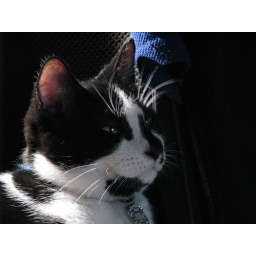
Alex took up residence in my computer chair while I watched tv last night